Pizza box

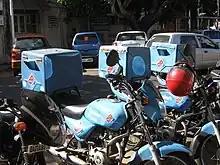
Domino's Pizza motor bikes that are used for pizza home delivery in Goa, India, with transport boxes mounted atop

There are special padded transport bags and boxes for delivery. Some of these bags can be heated in order to keep the temperature at the desired level. Mostly, they can either be plugged to a socket or powered by the 12 volt car battery. This means that the insulation of pizza boxes themselves is less important. Carry bags insulate best when their lid is connected to the rest of the bag on one side and the remaining three sides can be attached to lid by a zip. A bag can contain about three to five pizza boxes.